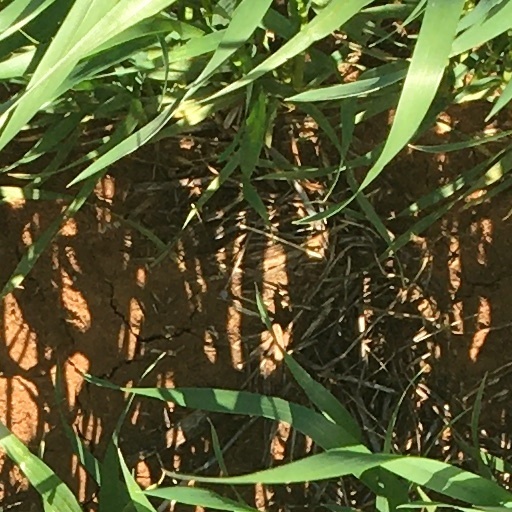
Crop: wheat